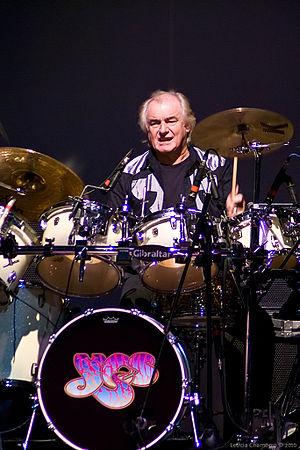
Alan White, né le 14 juin 1949 à Pelton dans le comté de Durham, au nord est de Londres en Angleterre, est un musicien britannique. Il est surtout connu comme batteur du groupe Yes, il joue aussi du piano et des claviers, il a entre autres collaboré avec John Lennon, George Harrison et Joe Cocker. Il a succédé à Bill Bruford avec le groupe Yes. Il joue du piano sur l'intégralité de l'album Magnification de Yes en 2001, en plus de la batterie, ainsi que sur une chanson du premier album du groupe Conspiracy avec Chris Squire et Billy Sherwood publié en 2000.